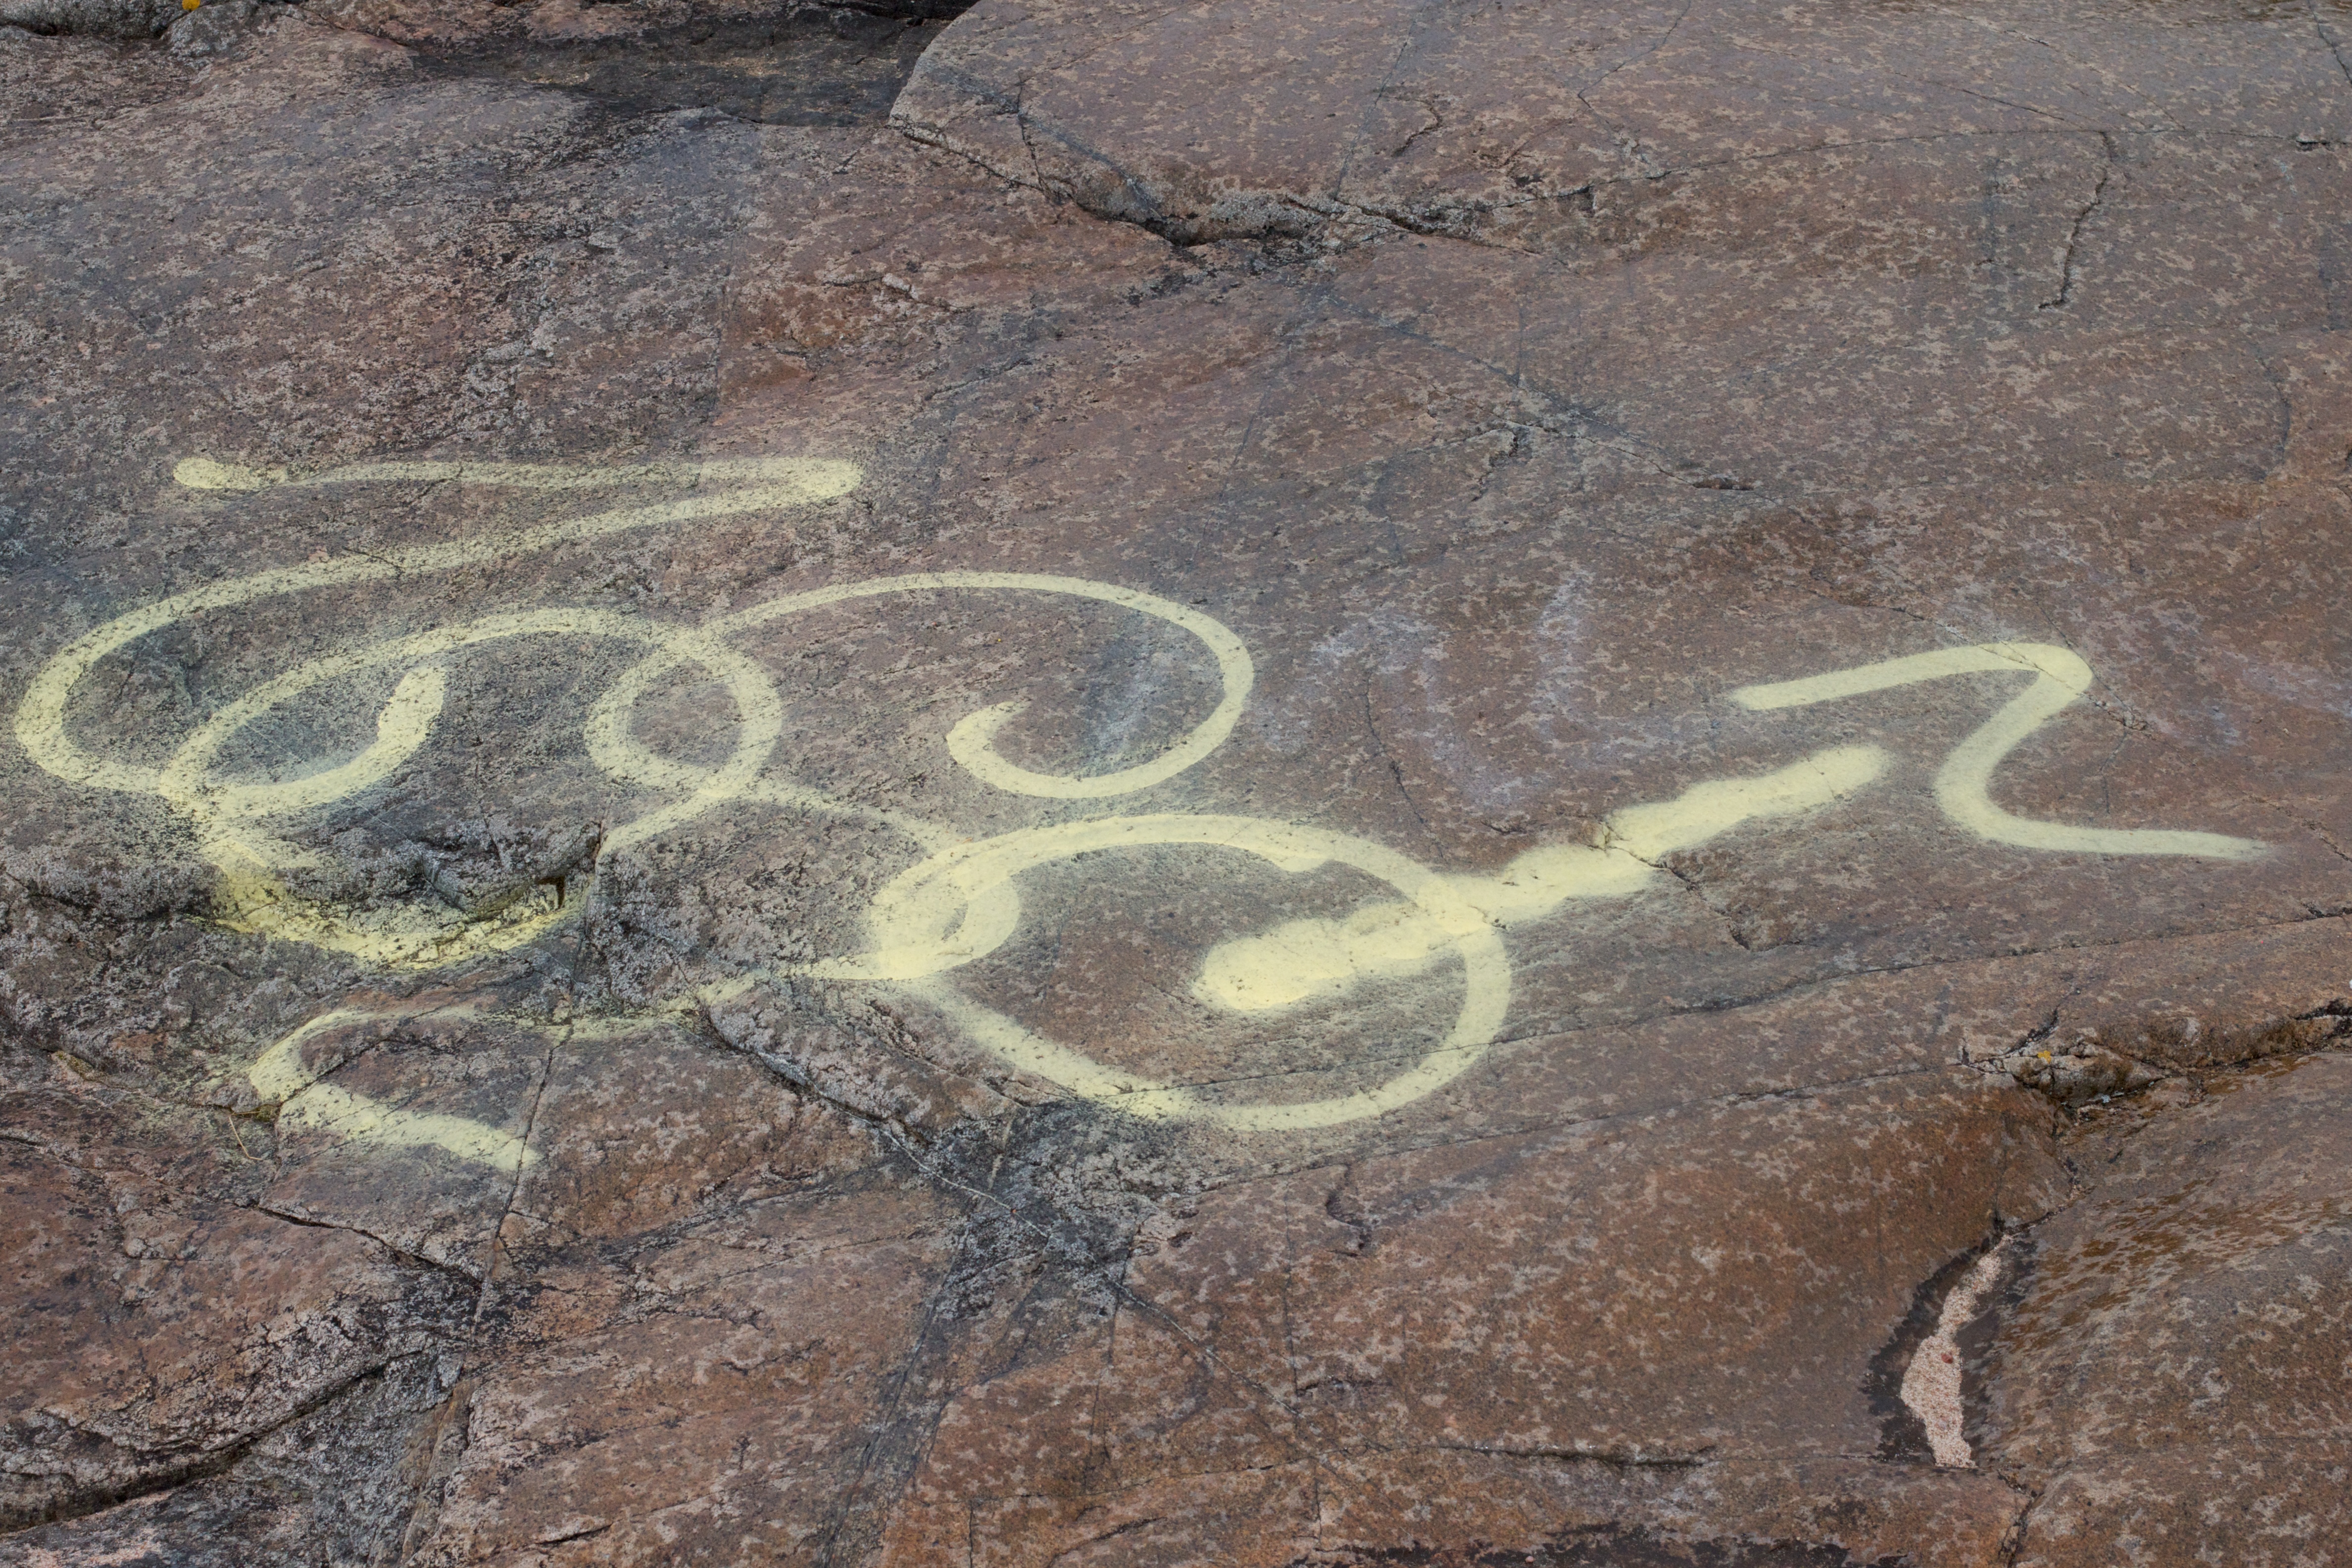
sand, rock, soil, geology, odyssey, road surface, ancient history